Seub Nakhasathien

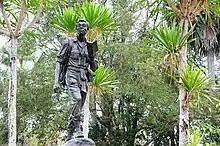
Seub Monument in Huai Kha Khaeng Wildlife Sanctuary

Seub's vision was to solve the problems of the Huai Kha Khaeng. Rangers were sent in to patrol together with wildlife protection teams to ensure that animals would not be harmed and deforestation halted. The idea of "forest buffer zones" was implemented. Villages in the forest buffer area were mobilised as forest villages with their inhabitants supporting programs to stop hunting and deforestation. Villagers surrendered their firearms to officials as a sign of good faith and cooperation.